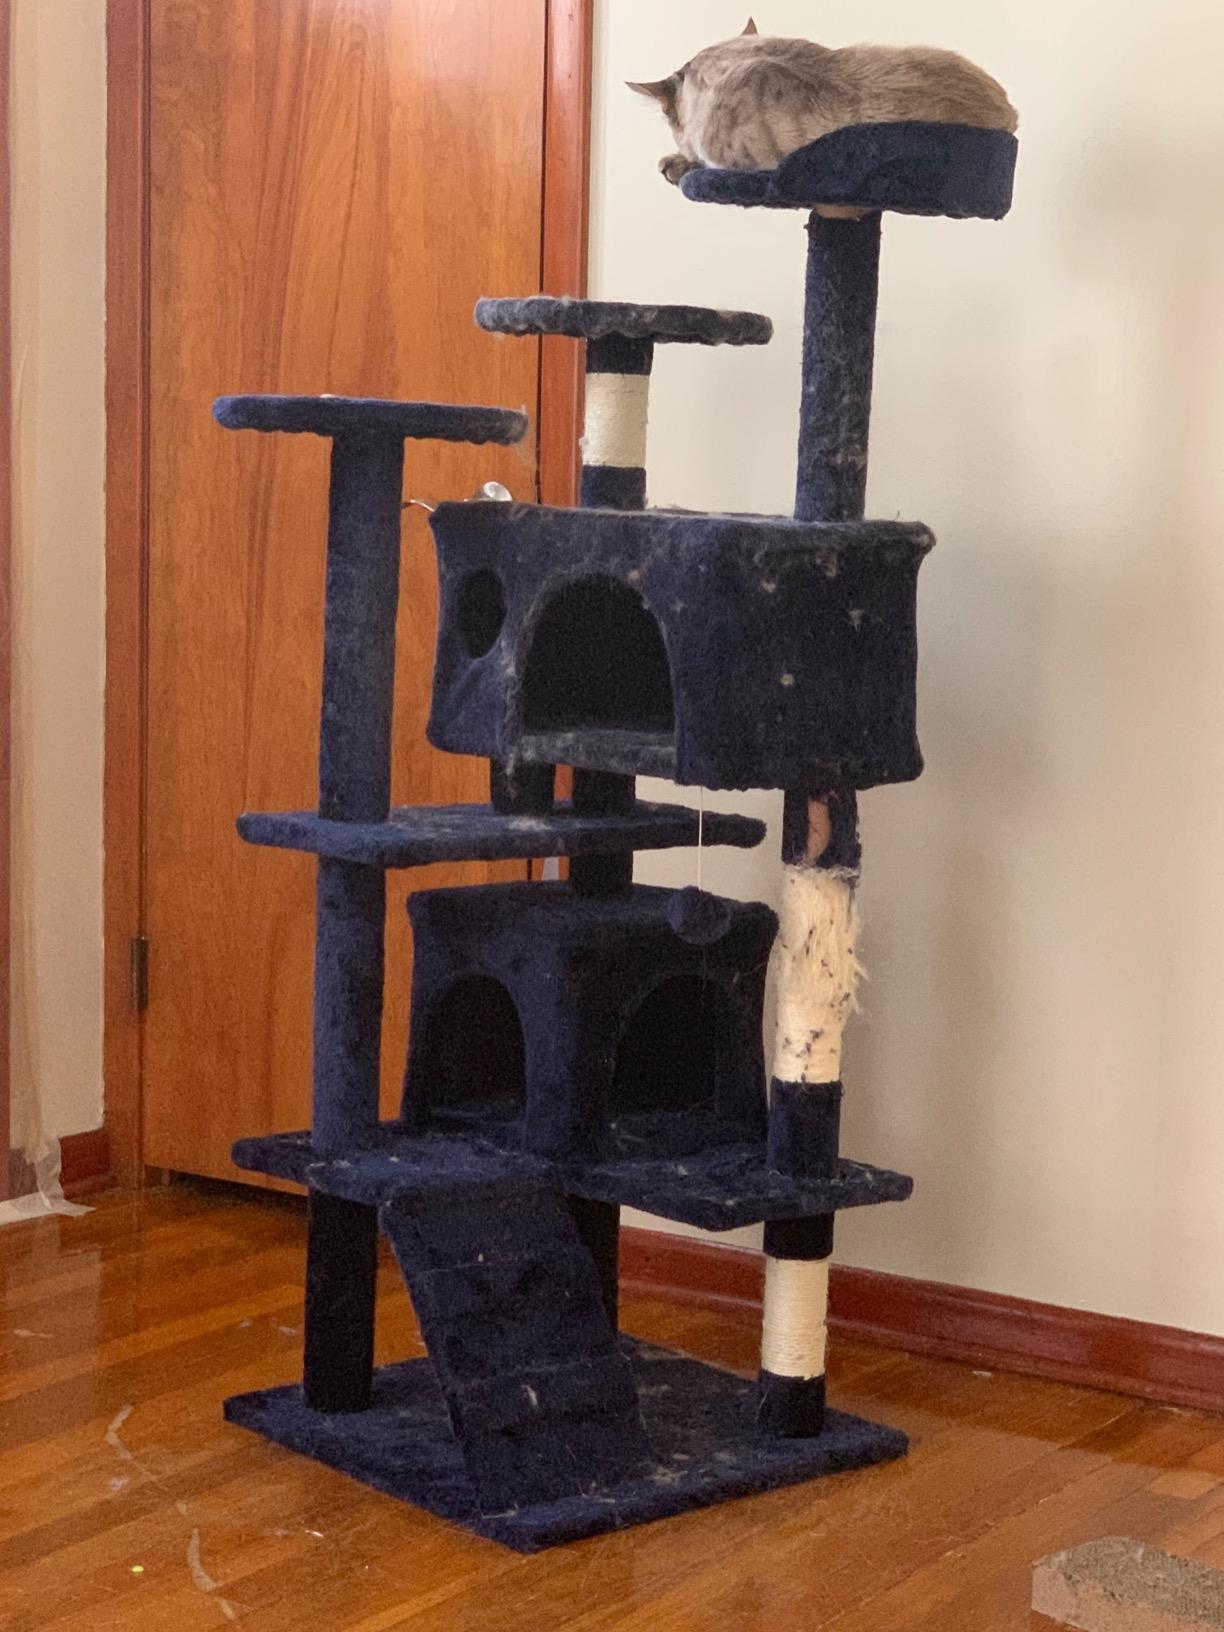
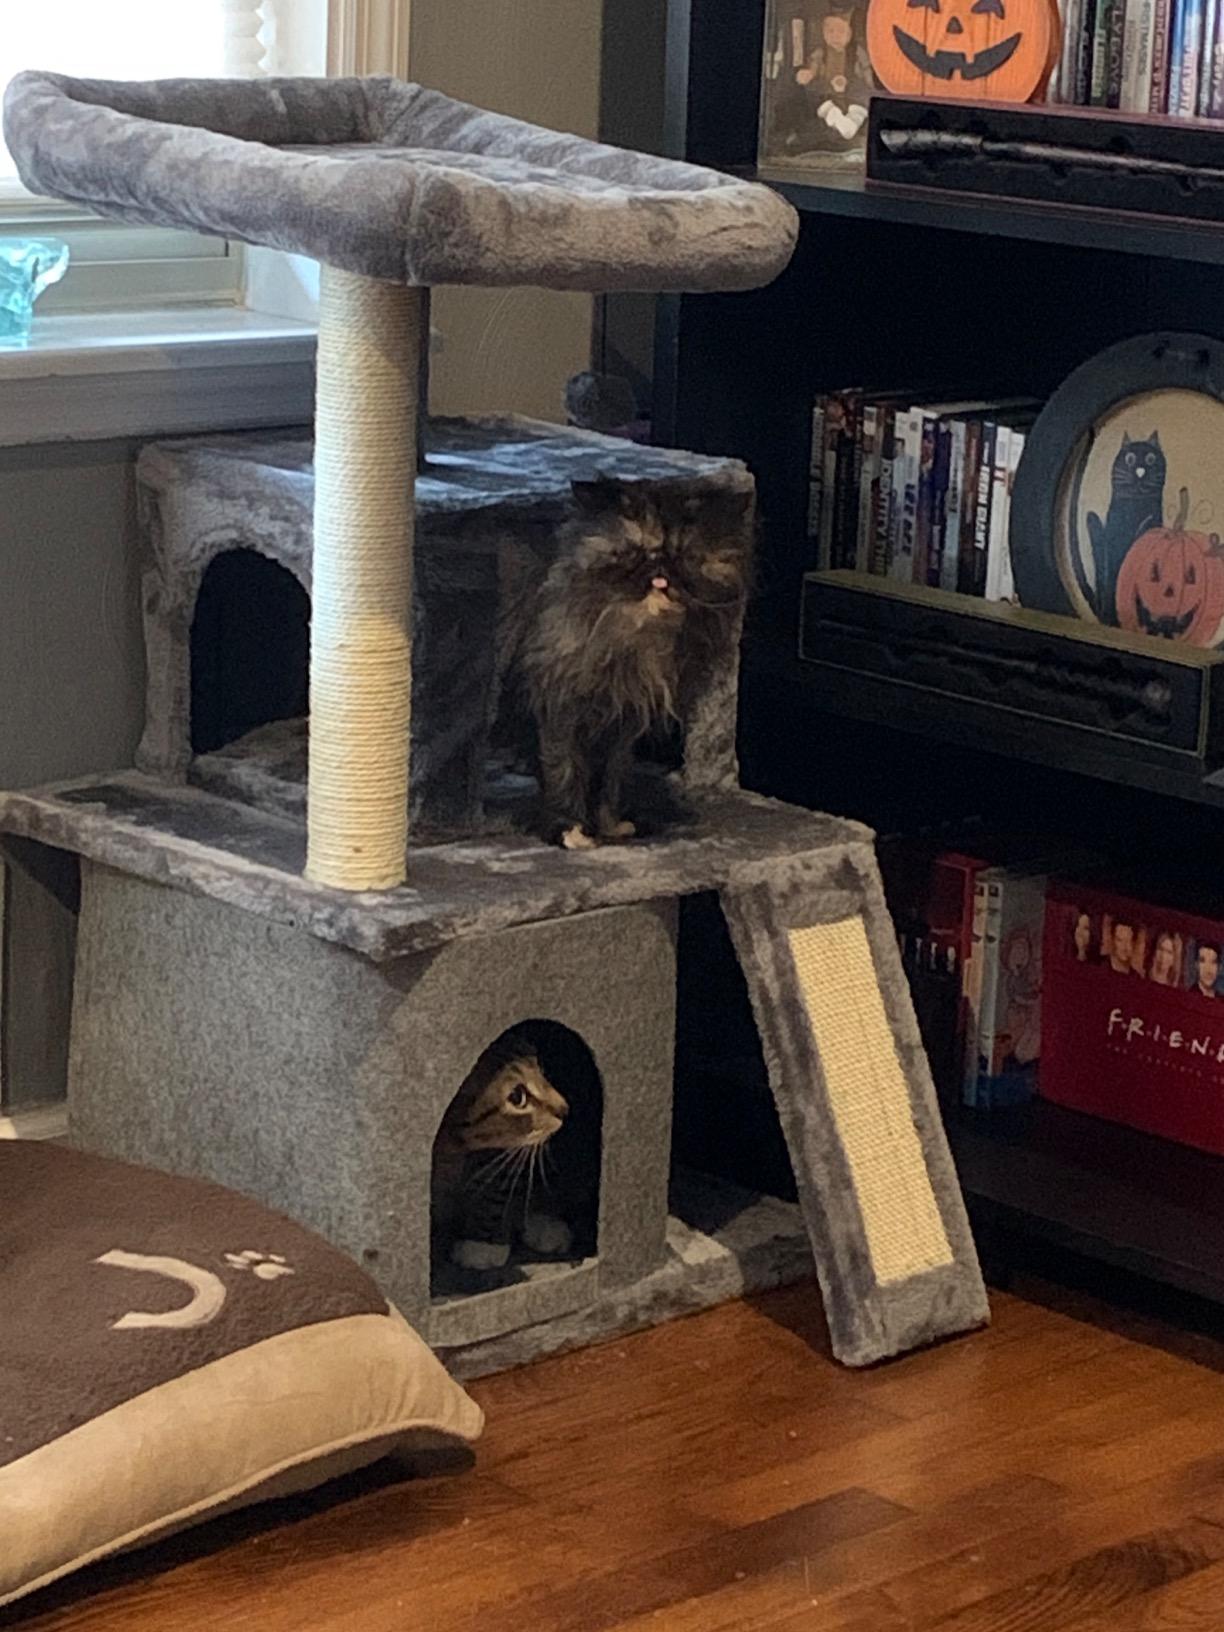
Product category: items_cat tree
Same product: no